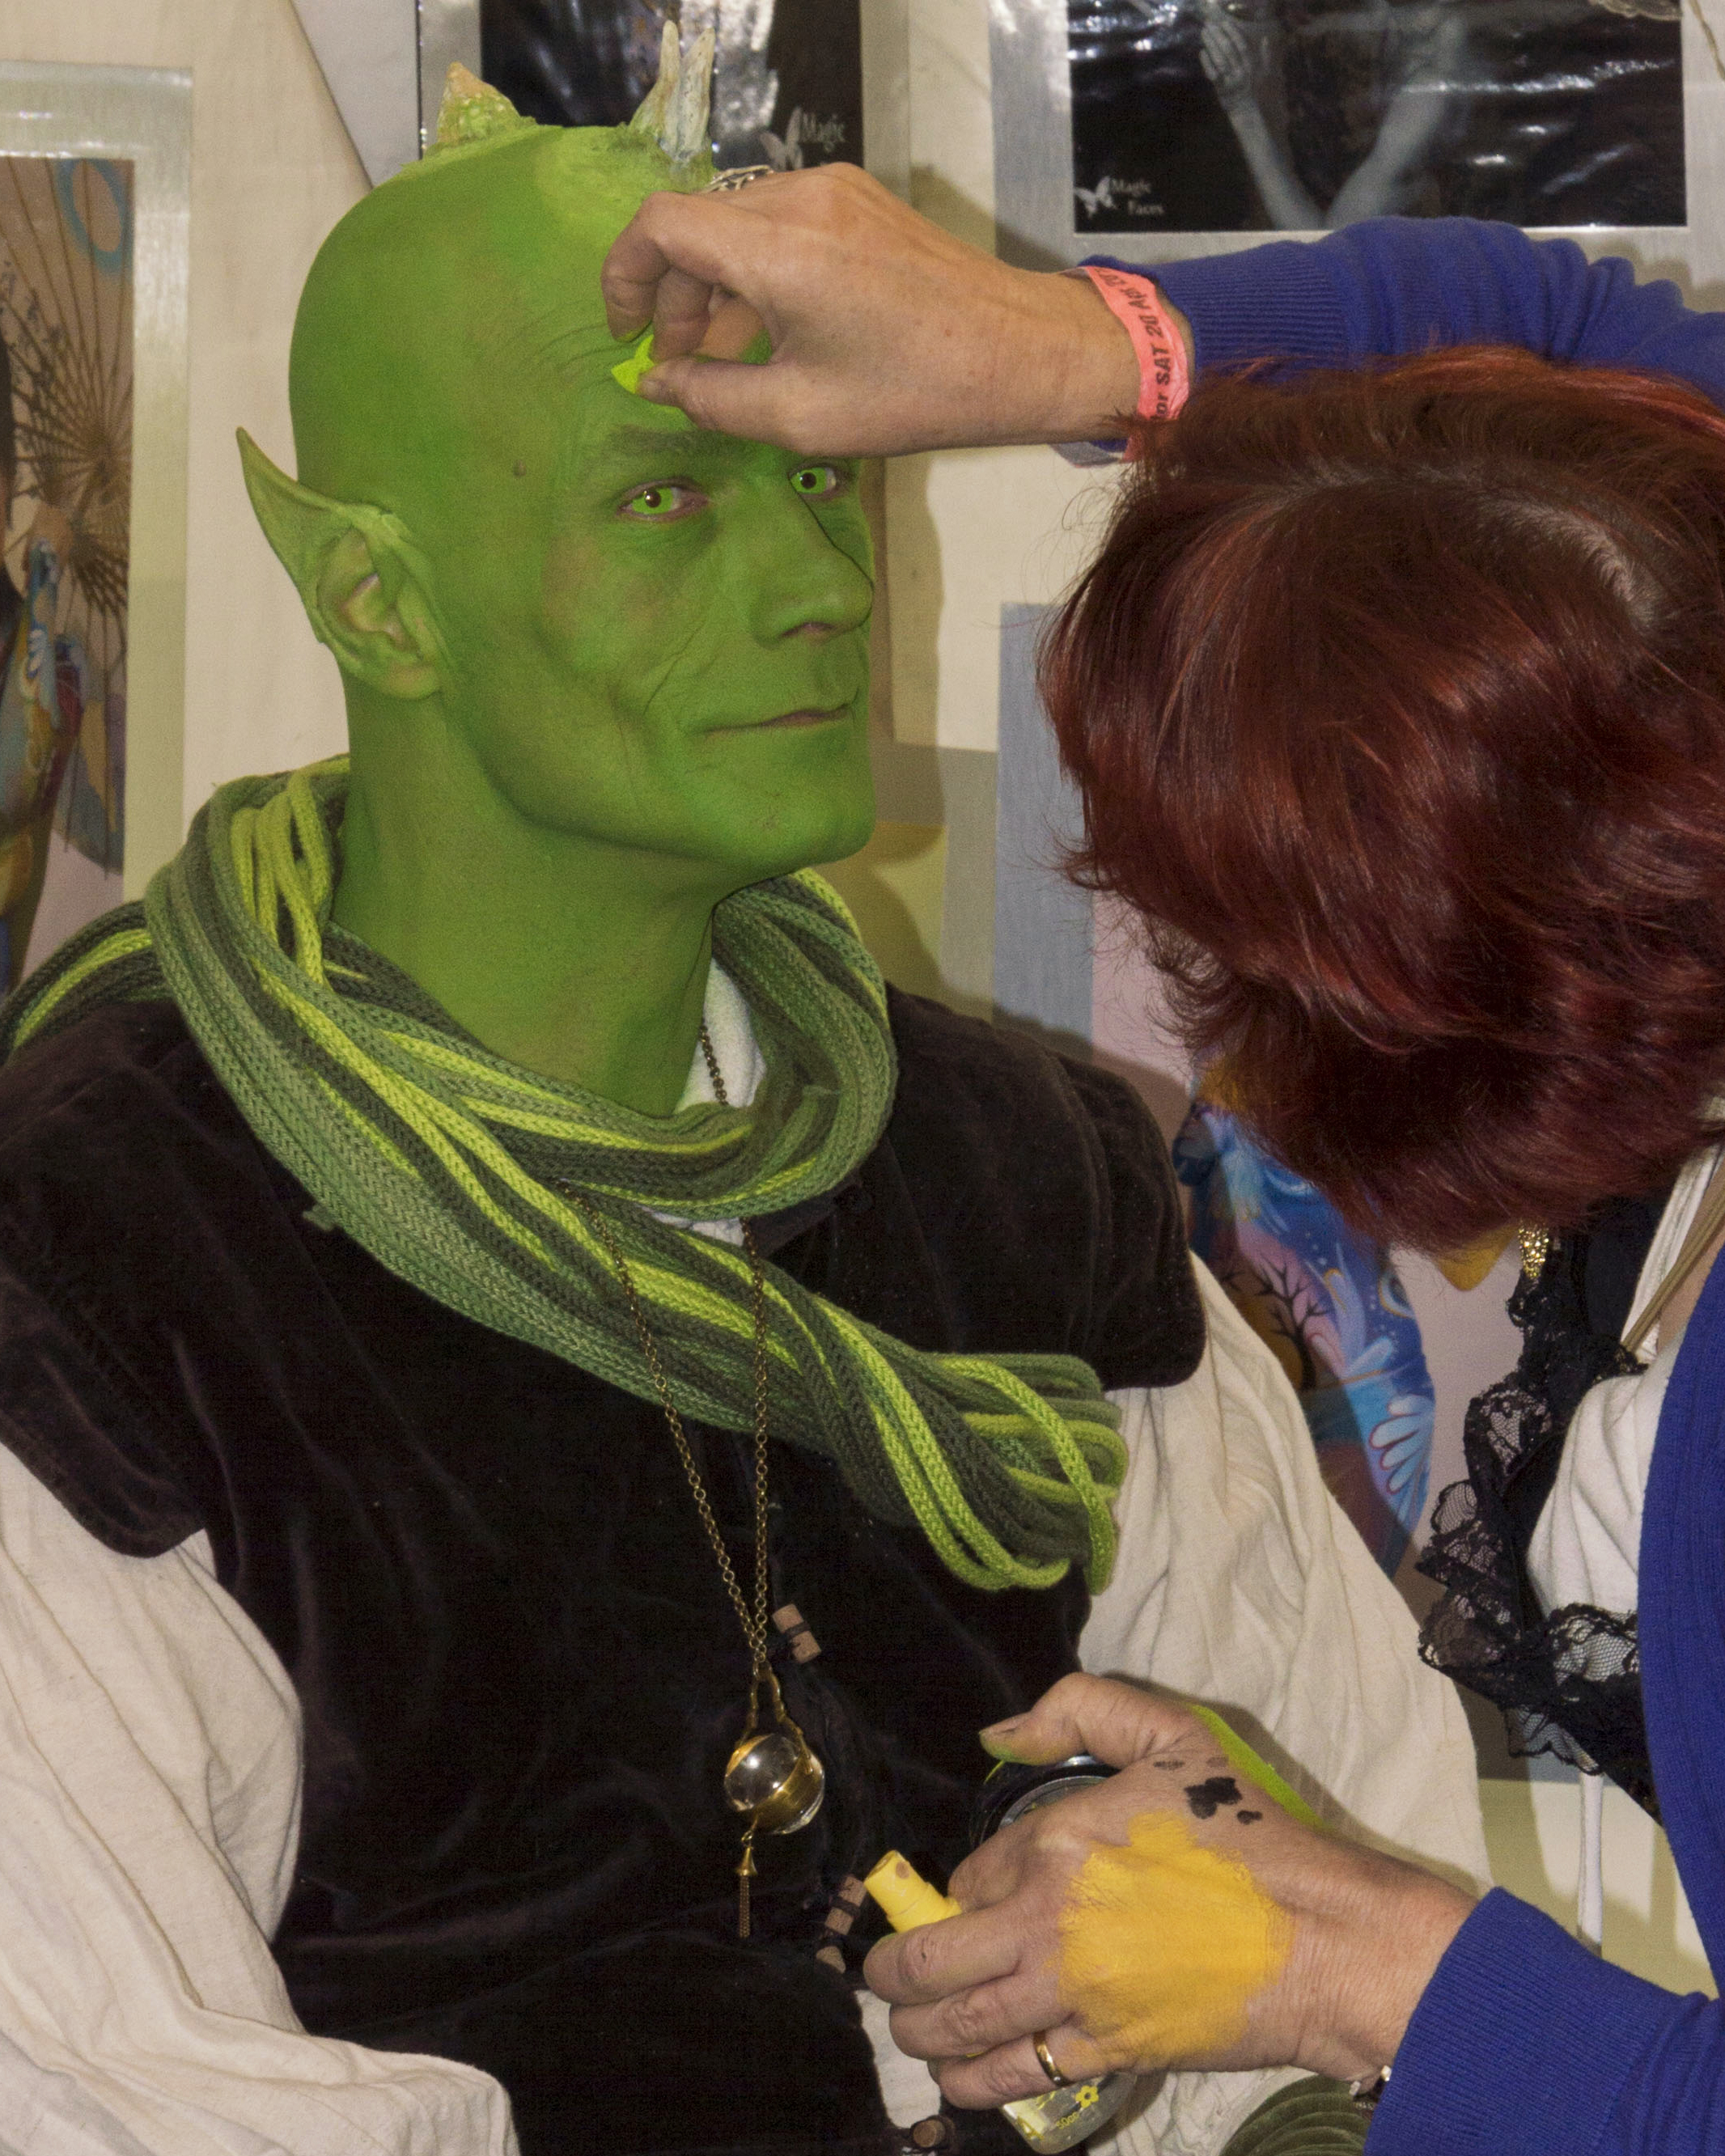
outdoor, people, photography, van, photo, color, nikon, cosplay, art, holland, festival, nederland, netherlands, de, fun, dutch, outdoorphotography, picture, photograph, fotos, foto, fotografie, pd, event, costume, comics, kasteel, paulvandevelde, pdvandevelde, padagudaloma, dordrecht, nederlandinfotos, eventphotography, evenementenfotografie, pvdvfotografie, pdvandeveldedordrecht, nederlandsefotografie, dutchphotogaraphy, totallydutch, fotografienederland, hollandsefotografie, fotografieholland, velde, haarzuilens, dehaar, elfia, eff, elffantasyfair, elfiahaarzuilens, elfia2014, eff2014, lizzardman